Fukushimaguchi Station

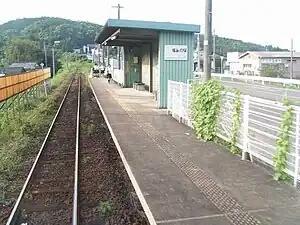
Station platform in August 2006

is a train station located in Imari, Saga Prefecture, Japan. It is on the Nishi-Kyūshū Line which has been operated by the third-sector Matsuura Railway since 1988.